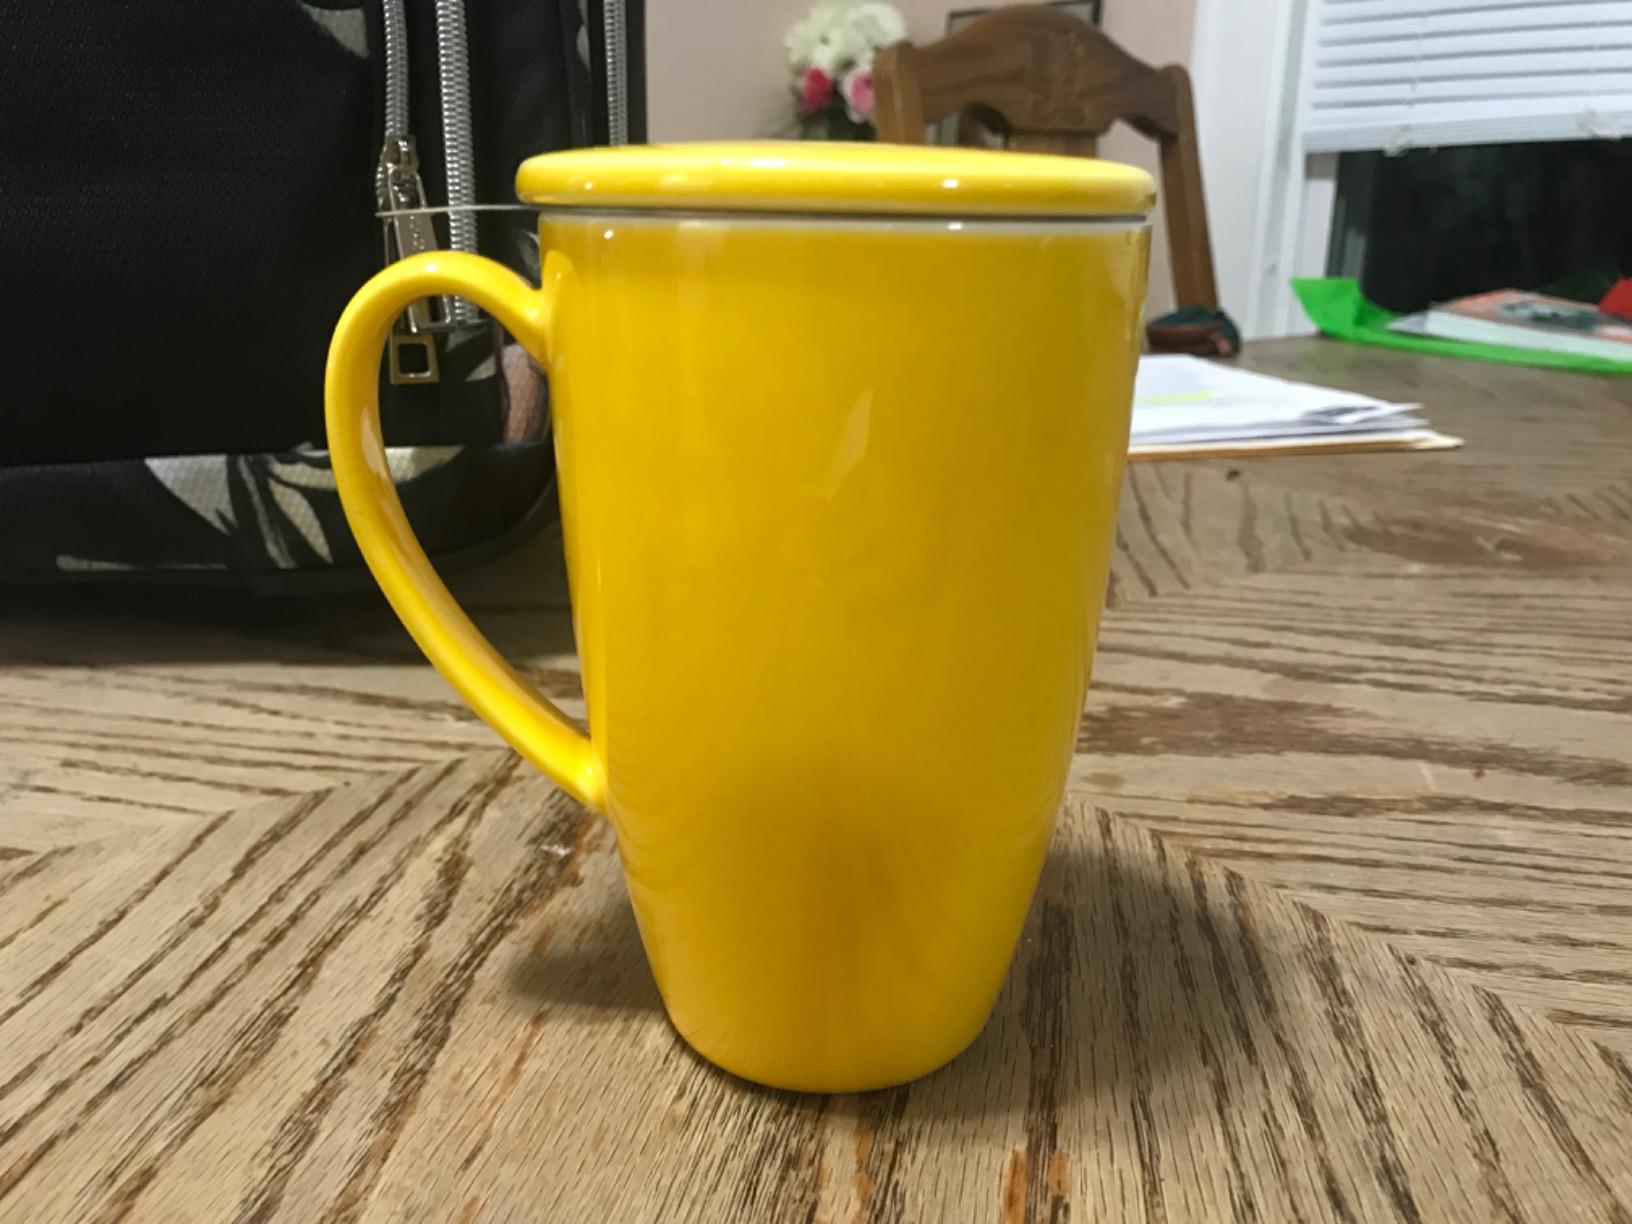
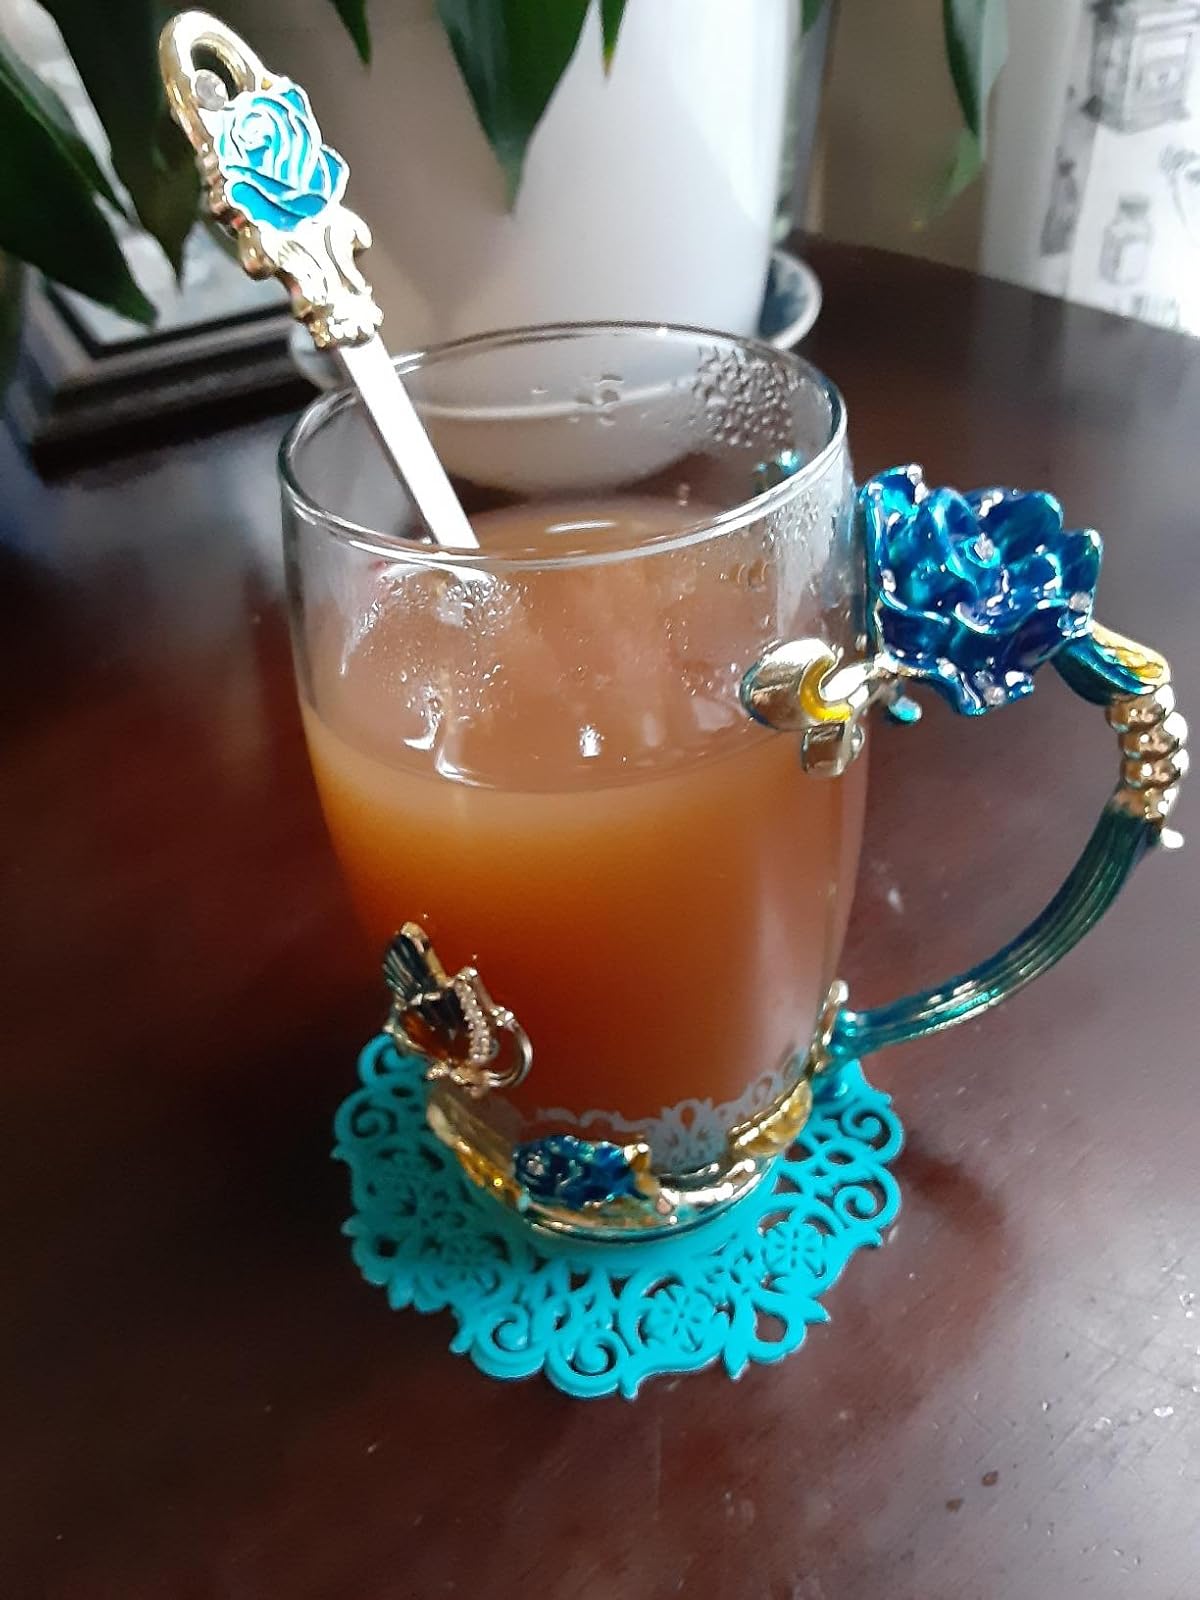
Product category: items_mug
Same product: no